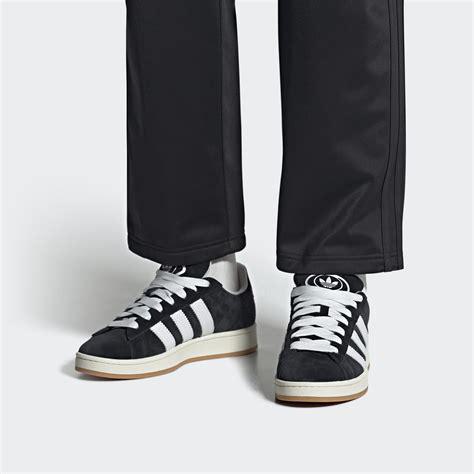
Brand: Adidas
Model: Campus 00S